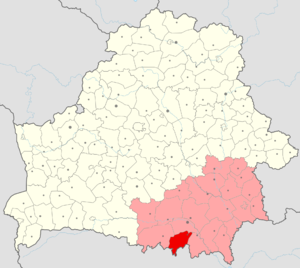
Le raïon de Yelsk est une subdivision de la voblast de Homiel ou Gomel, en Biélorussie. Son centre administratif est la ville de Yelsk.